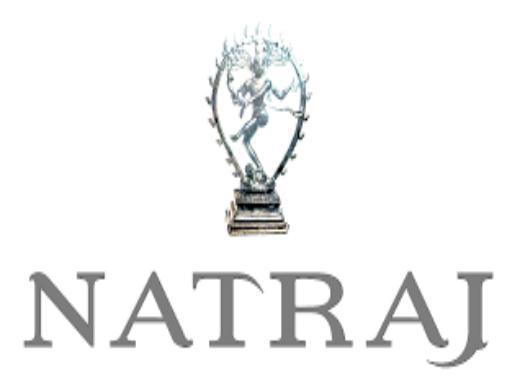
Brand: nataraj
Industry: Transportation